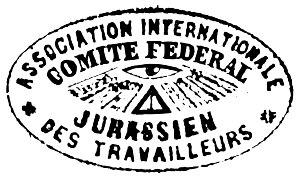
Dans les années 1870, la Fédération jurassienne était la représentante de l’anarchisme en Suisse. Acquise aux idées libertaires de Mikhaïl Bakounine, elle s’affirme durant une décennie comme la figure de proue de l’Internationale antiautoritaire.